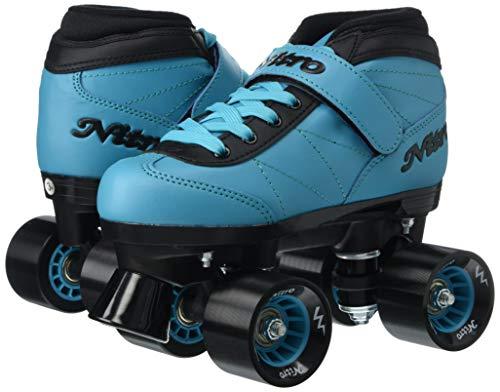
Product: Epic Skates 2016 Epic Nitro Turbo 1 Indoor/Outdoor Quad Speed Roller Skates, Blue
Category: Sports & Outdoors | Outdoor Recreation | Skates, Skateboards & Scooters | Inline & Roller Skating | Roller Skates | Speed Skates
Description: Epic Nitro Indoor Outdoor Speed Skate Wheels - Black with Blue Hubs.
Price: $54.99 - $84.99
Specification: Shipping Weight: 7 pounds (View shipping rates and policies)|ASIN: B078FHCZ3F|Item model number: Nitro Turbo - Blue|    #253    in Roller Skates